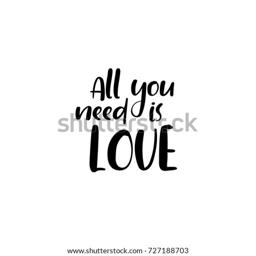
all you need is love handwritten inscription .